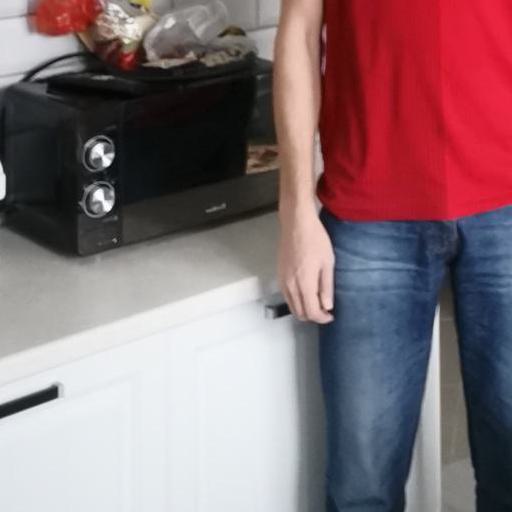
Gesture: no_gesture